Sir John Schroder, 1st Baronet

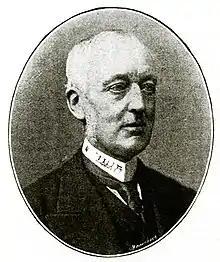

Sir John Henry William Schroder, 1st Baronet and Baron von Schröder (13 February 1825 – 20 April 1910) was an Anglo-German merchant banker, his firm being Schroders PLC. He was known as "Baron Sir John Henry Schroder."